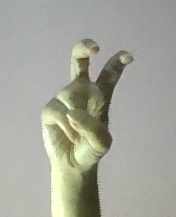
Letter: toot